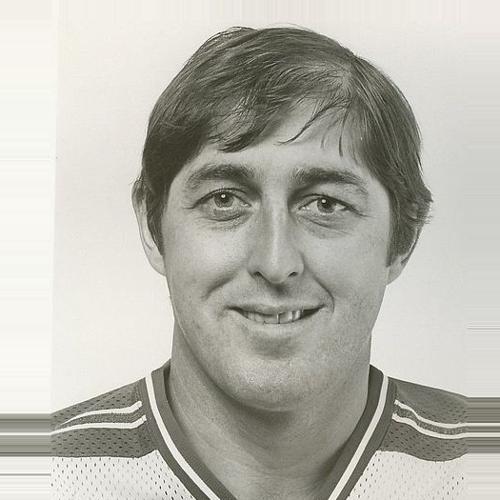
Age: 32